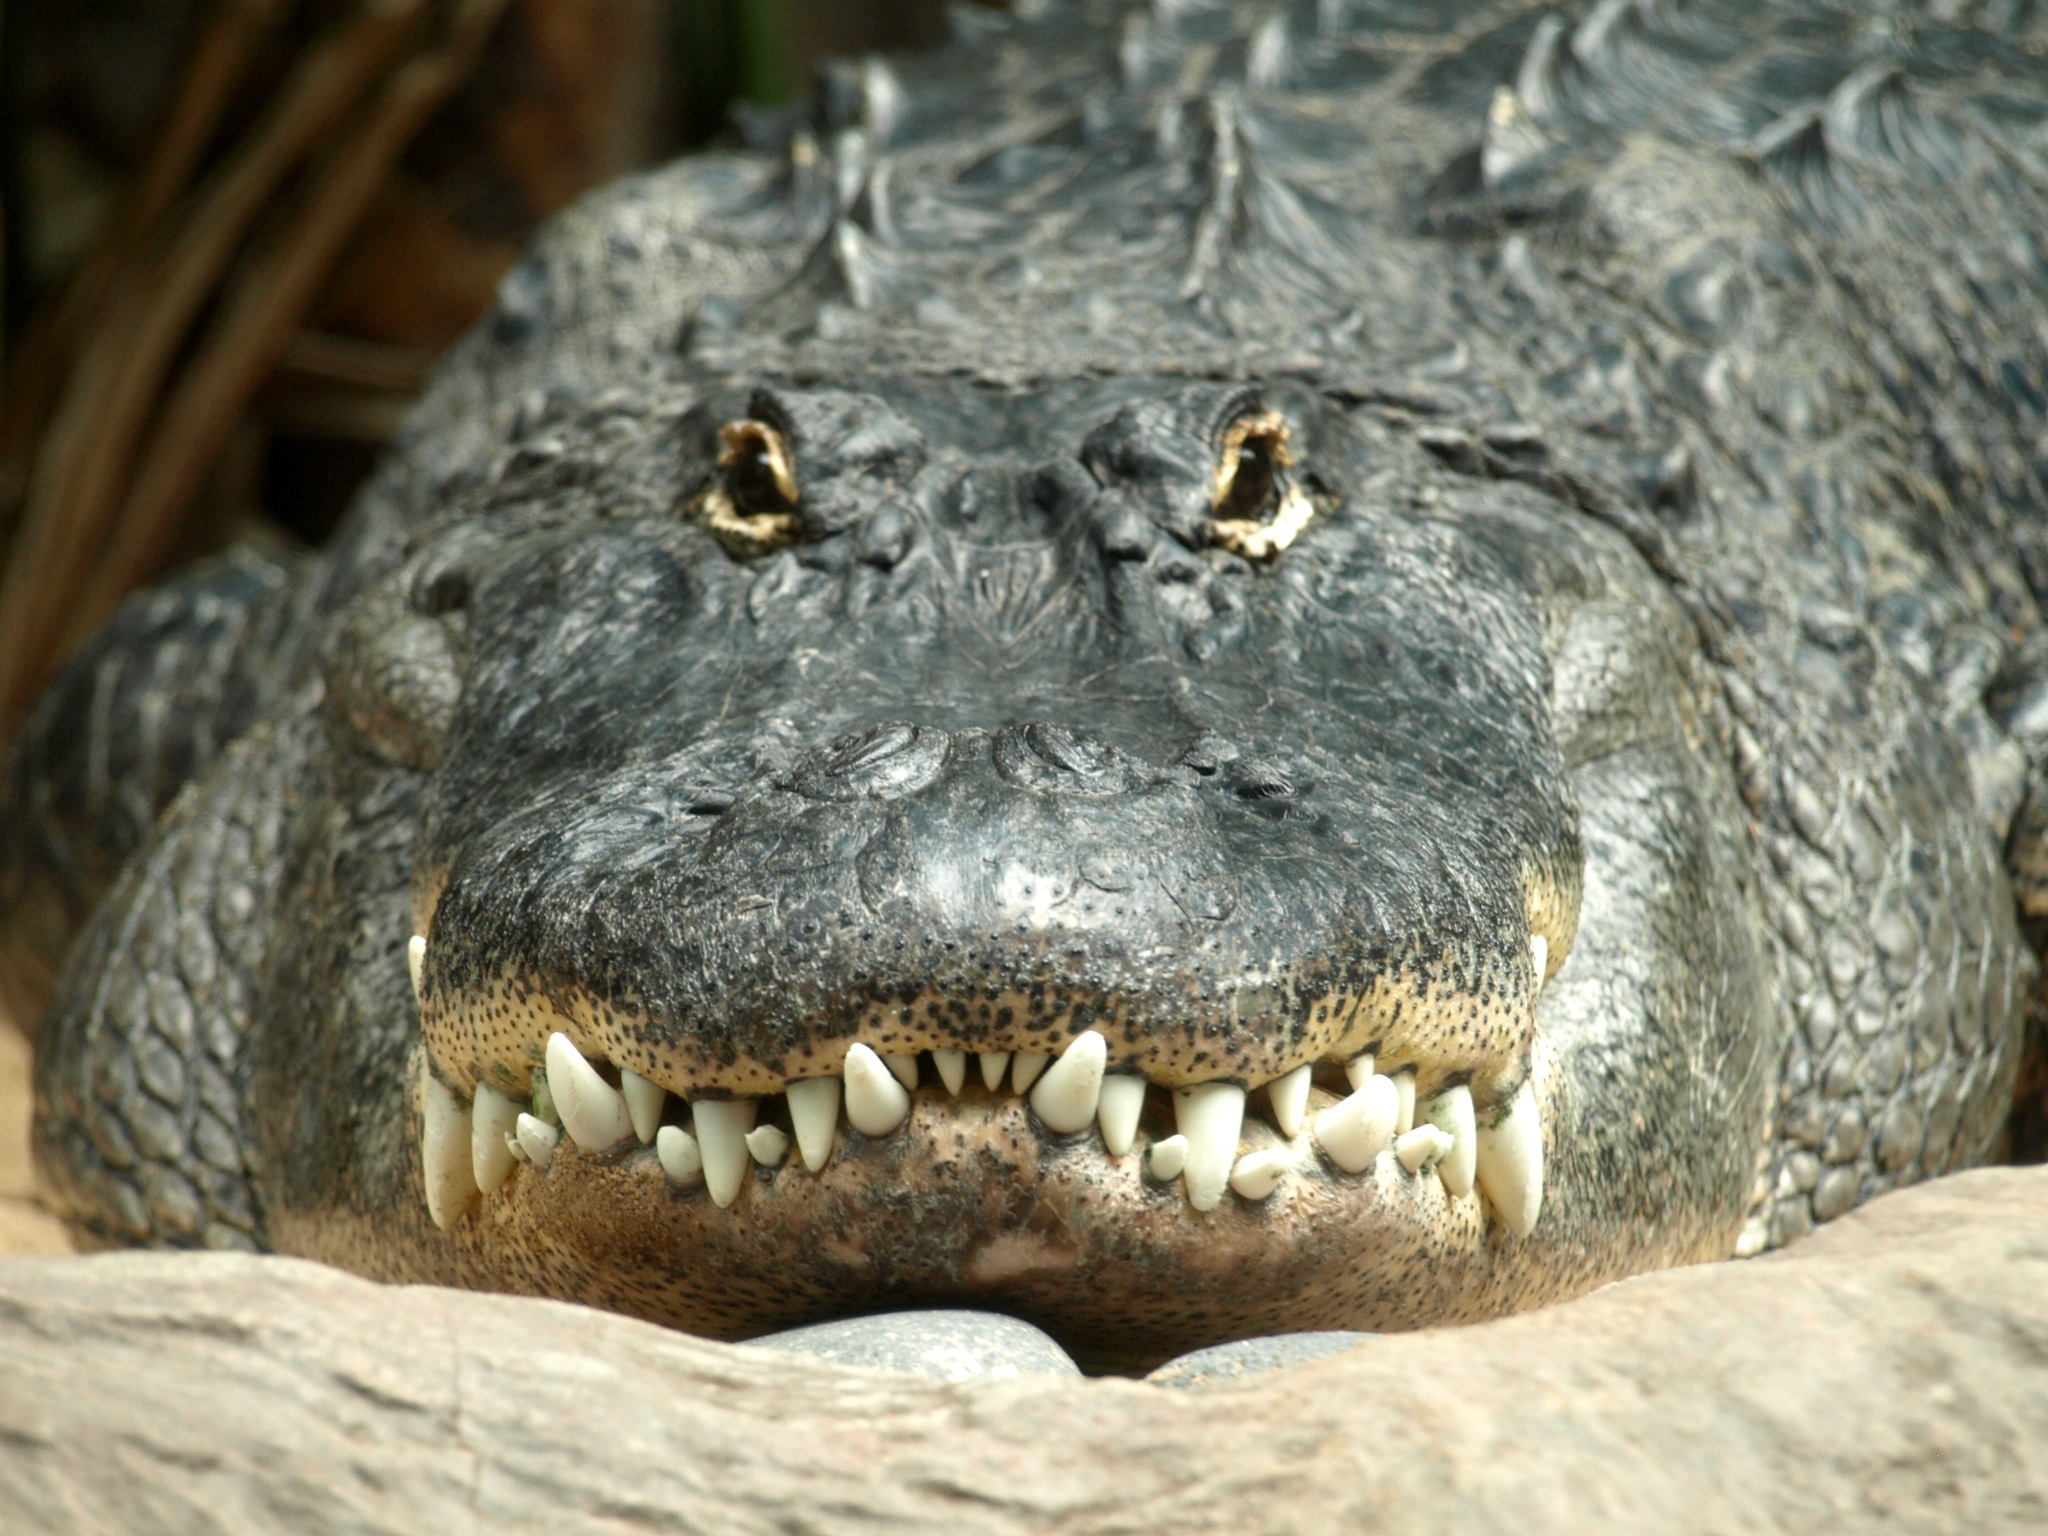
wildlife, waiting, foot, predator, toad, reptile, scale, fauna, crocodile, alligator, vertebrate, hunter, tooth, fix, eye contact, carnivores, crocodilia, american alligator, nile crocodile